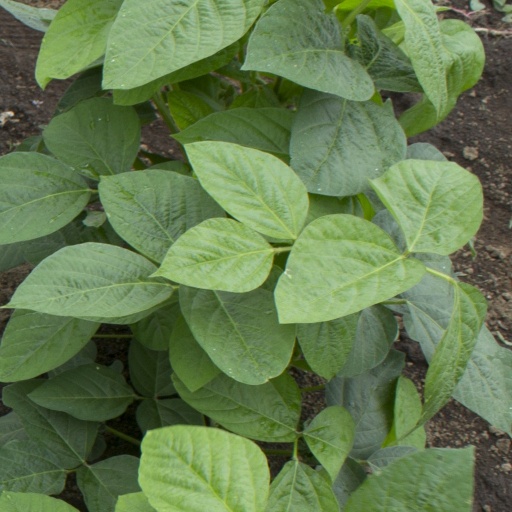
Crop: soybean